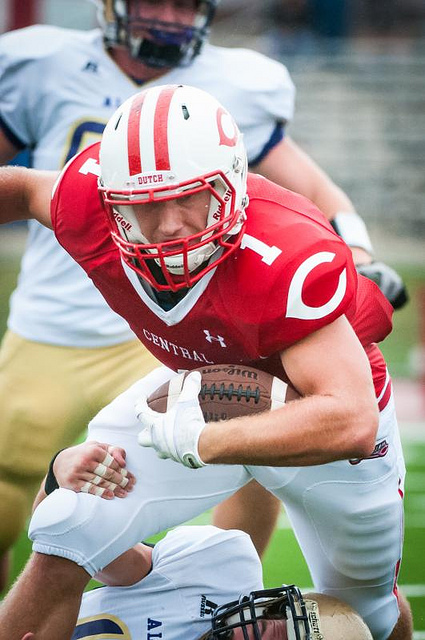
cầu thủ áo đỏ đang ôm quả bóng bầu dục và cố gắng vượt qua đối thủ